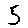
Label: 5